IEC 60906-1

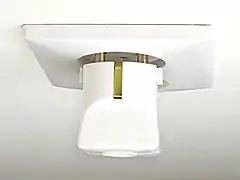
Schuko plug partially inserted into a CEE 7/1 unearthed socket. The live pins are in contact while exposed. There is no connection for the earthing contact.

IEC 60906-1 plugs and socket-outlets are rated 16 A, 250 V AC and are intended for use on distribution systems having nominal voltages between 200 V and 250 V AC. IEC 60906-1 defines both 3-pin connectors for Class I appliances and 2-pin versions for Class II appliances. (Additional oval-shaped 2-pin connectors for Class 0 appliances defined in the first edition of the standard were never implemented and no longer appear in the current second edition.)